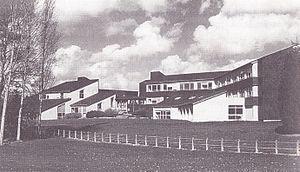
Côté ouest de l'ENVN vu depuis le parc de la Chantrerie en 1990
L'École nationale vétérinaire de Nantes, créée par décret le 4 juillet 1979, était une grande école formant des docteurs vétérinaires, située à Nantes dans le quartier Nantes Erdre.